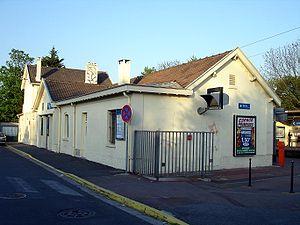
Gare de Groslay à Groslay (Val-d'Oise), France
La gare de Groslay est une gare ferroviaire française de la ligne d'Épinay-Villetaneuse au Tréport-Mers, située dans la commune de Groslay. Elle se situe à 13 km de la gare de Paris-Nord.